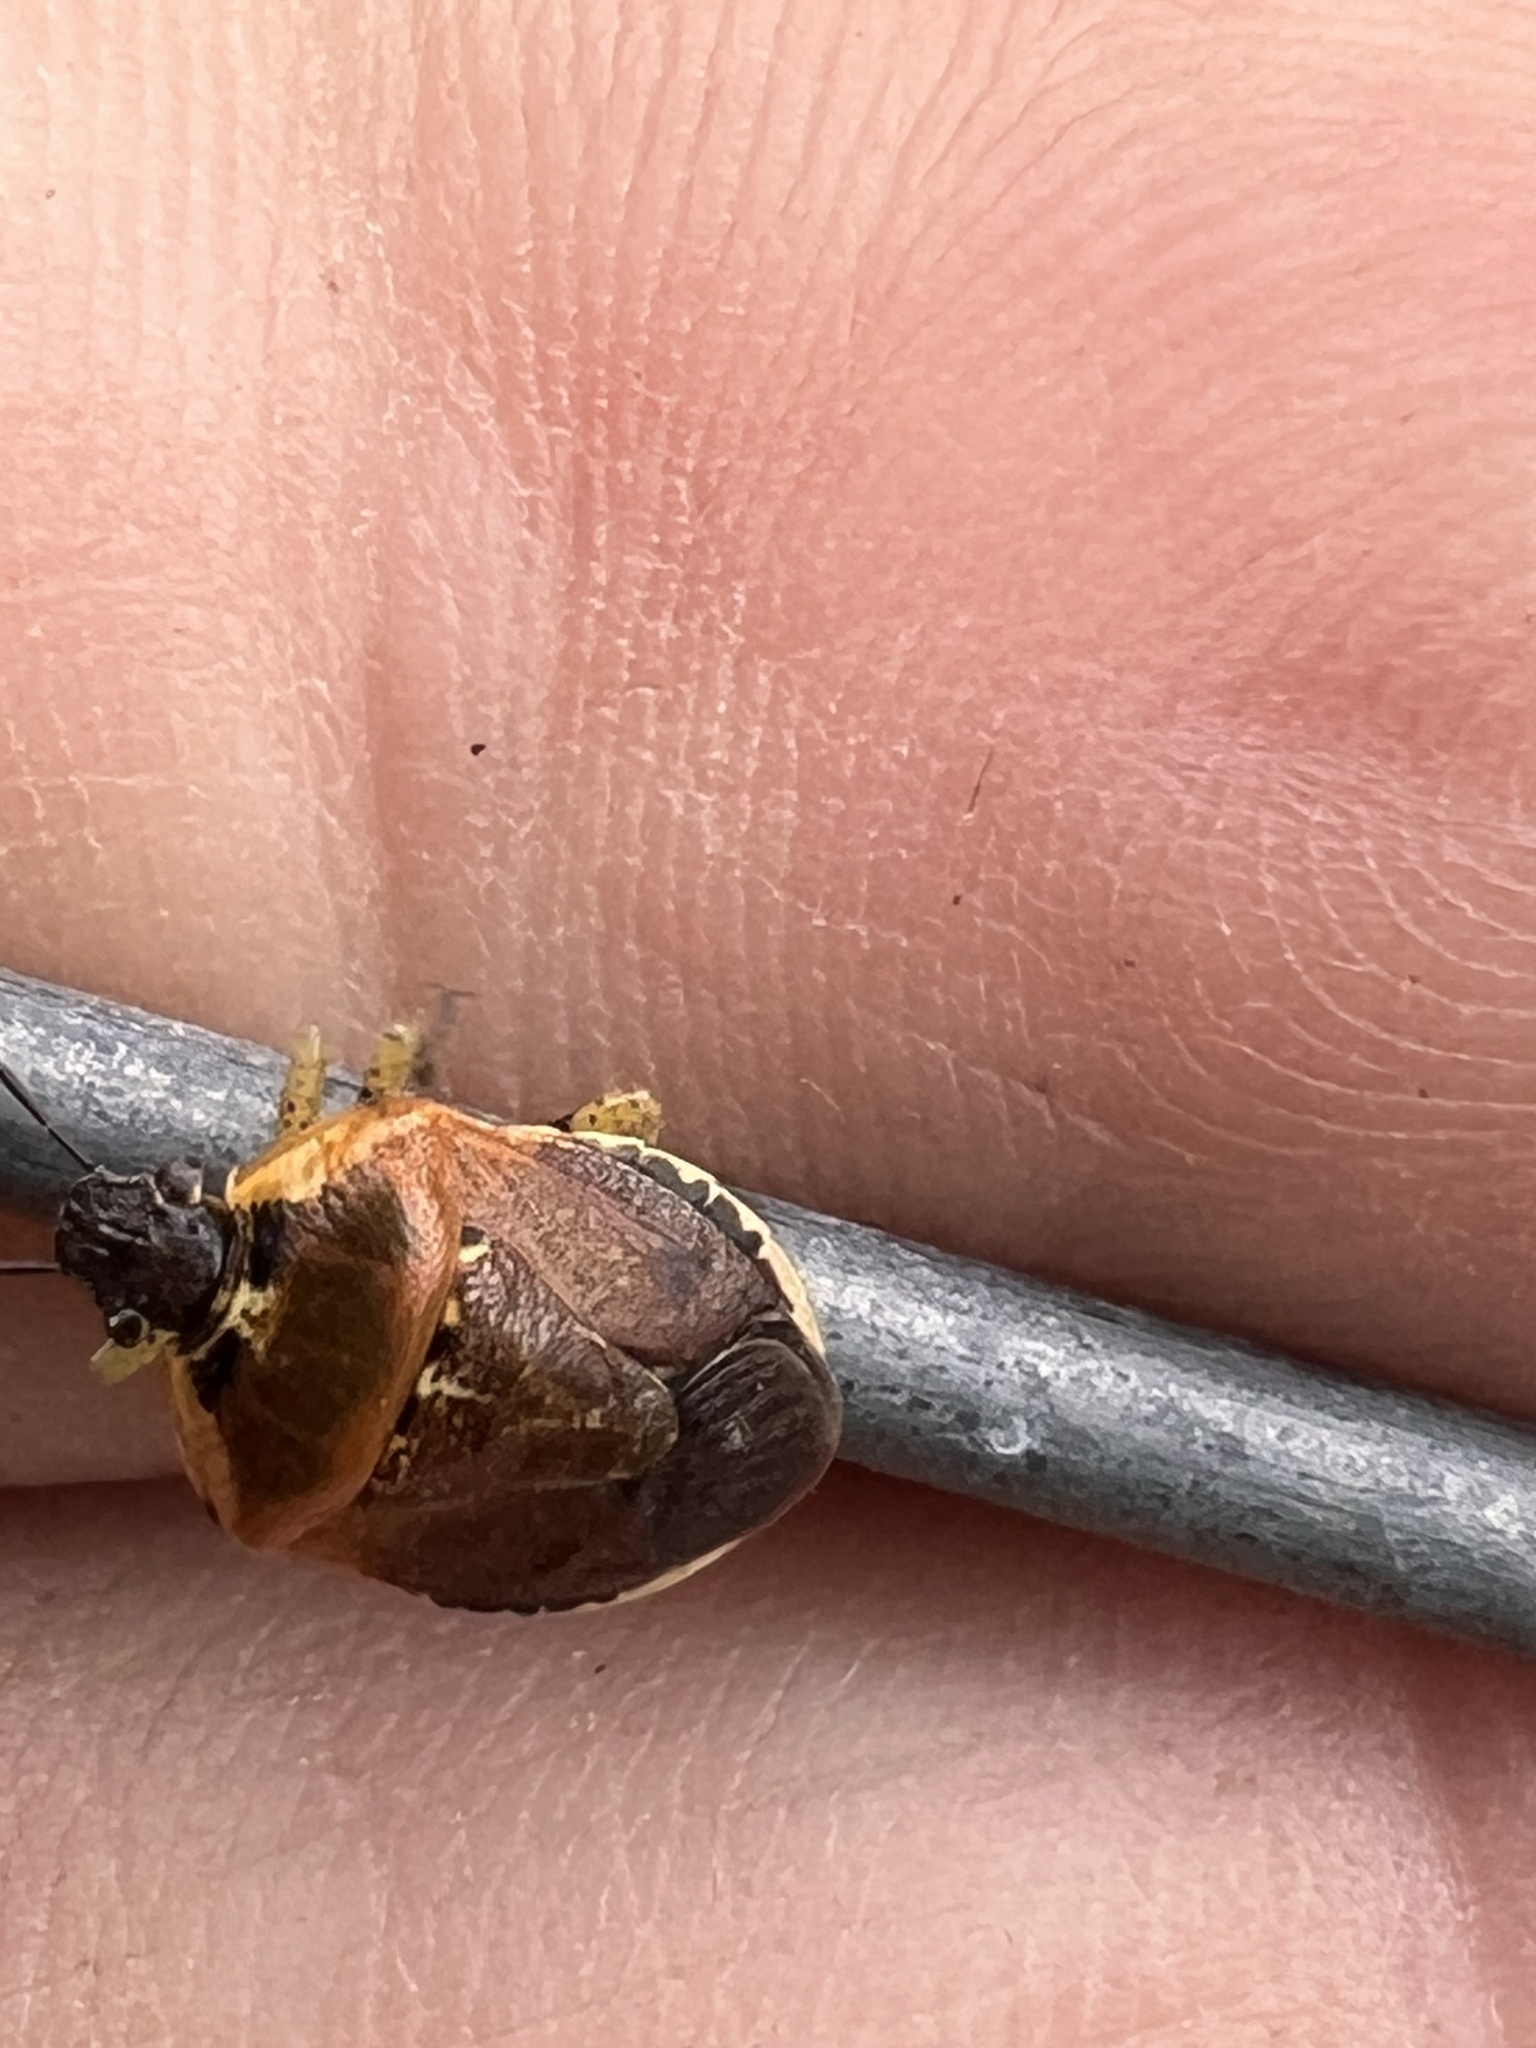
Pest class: stink_bug